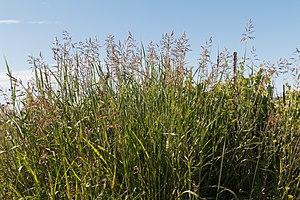
Sorghum halepense, le sorgho d'Alep, est une espèce de plantes monocotylédones de la famille des Poaceae, sous-famille des Panicoideae, originaire du bassin méditerranéen.